Ministerialis

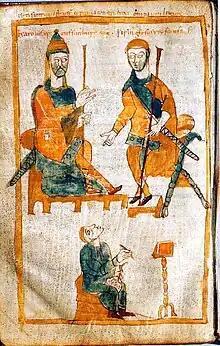
Charlemagne, Pippin, and a ministerial clerk; a 10th-century copy of the original

The origin of the ministerial pedigree is obscure. A mediaeval chronicler reported that Julius Caesar defeated the Gauls and rewarded his Germanic allies with Roman rank. Princes were awarded senatorial status and their lesser knights ('minores...milites') received Roman citizenship. He assigned these 'knights' to princes but urged the princes "to treat the knights not as slaves and servants but rather to receive their services as the knights' lords and defenders. "Hence it is," the chronicler explained, "that German knights, unlike their counterparts in other nations, are called servants of the royal fisc and princely ministerials." In England there was no group of knights referred to as "ministeriales," for the tight grip that English lords held upon their knights gave them less freedom than their German counterparts who had codified (and well-defended) rights.